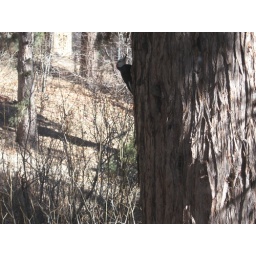
Woodpecker in the tree by the dining room window